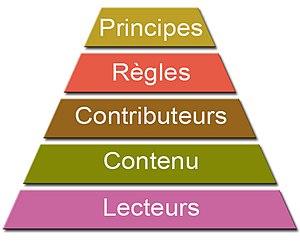
Hiérarchisation des priorités et enjeux dans le projet Wikipédia, sur le modèle de la Pyramide des besoins de Maslow
Wikipédia est une encyclopédie universelle et multilingue, créée par Jimmy Wales et Larry Sanger le 15 janvier 2001. Il s'agit d'une œuvre libre, c'est-à-dire que chacun est libre de la rediffuser. Gérée en wiki dans le site web wikipedia.org grâce au logiciel MediaWiki, elle permet à tous les internautes d'écrire et de modifier des articles. Elle est devenue en quelques années l'encyclopédie la plus fournie et la plus consultée au monde.